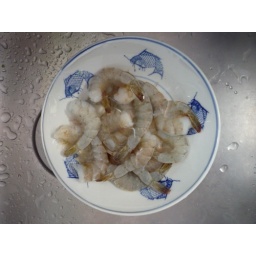
Thawing shrimp under running water in the sink.